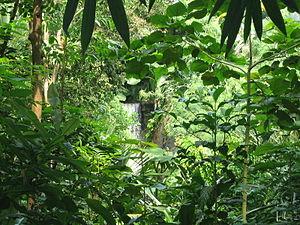
Le parc national de Masoala est un parc national créé en 1997, au nord-est de Madagascar, dans la province de Diego-Suarez sur la presqu’île granitique de Masoala. C'est la plus grande des aires protégées de l'île avec ses 235 000 ha de forêt tropicale humide. Le parc a été créé pour gérer, protéger et restaurer le patrimoine naturel malgache qui est sur l'île soumis à de fortes pressions.